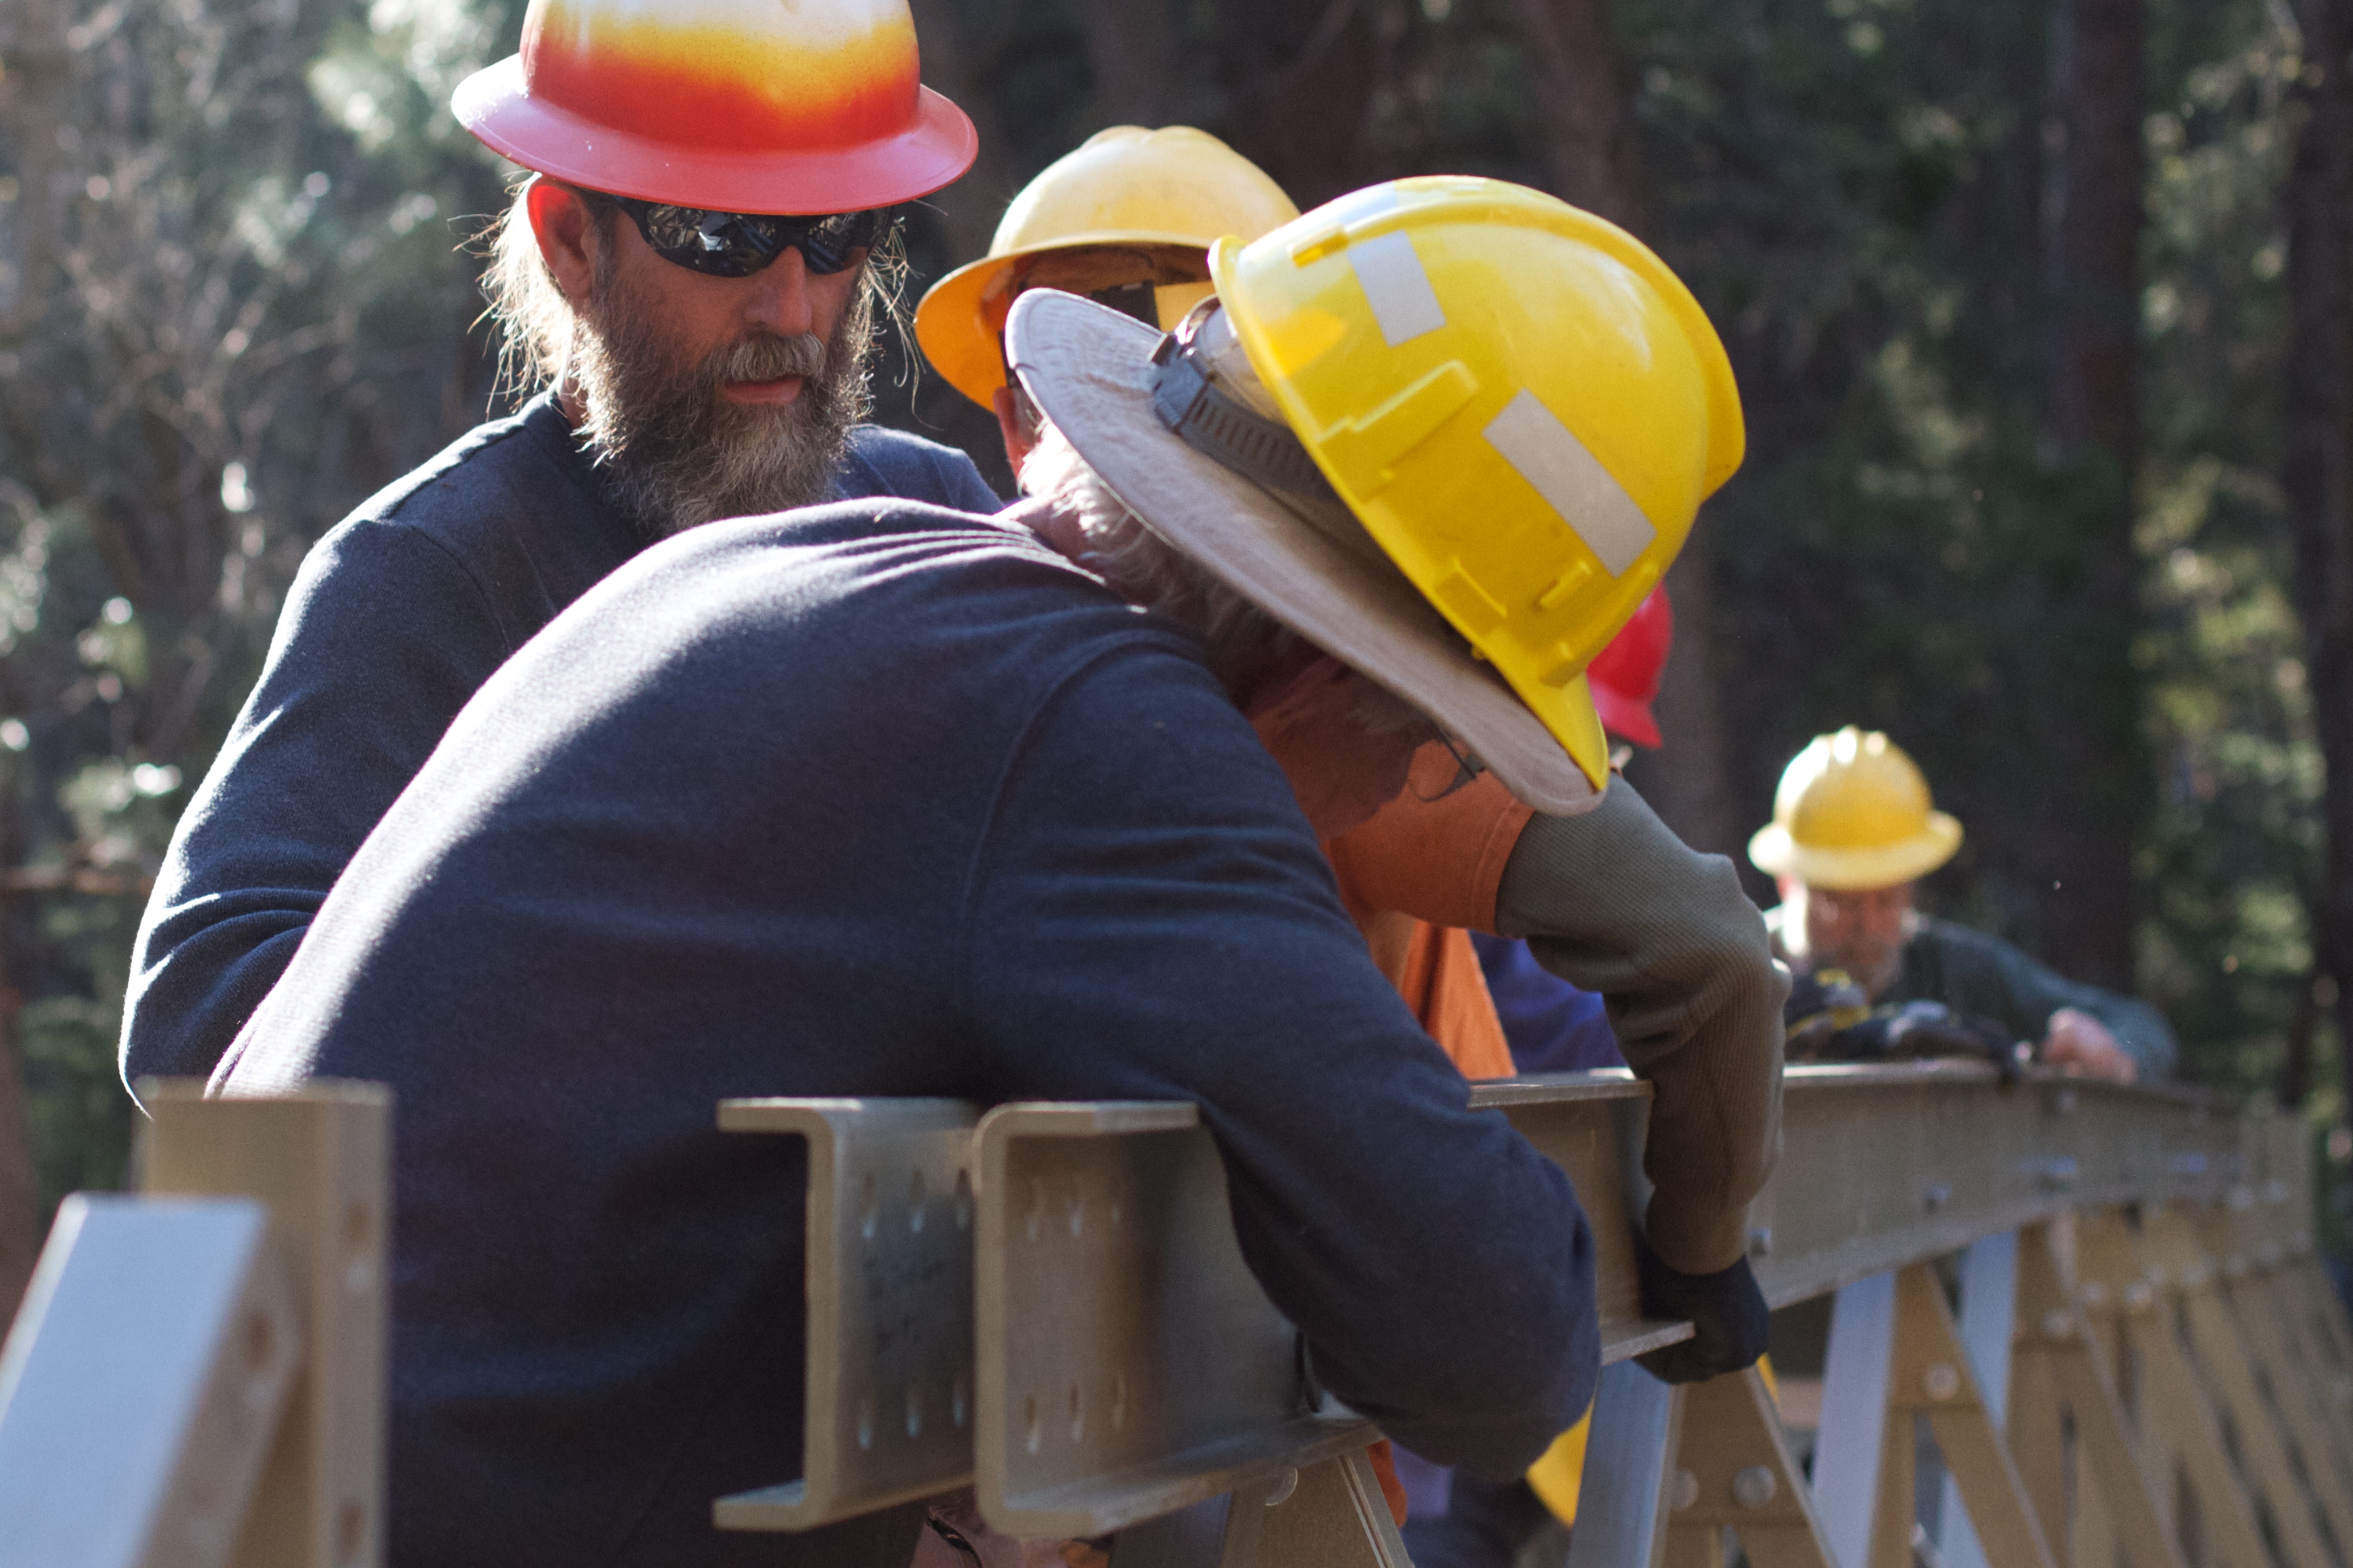
person, profession, pstrails, laborer, construction worker